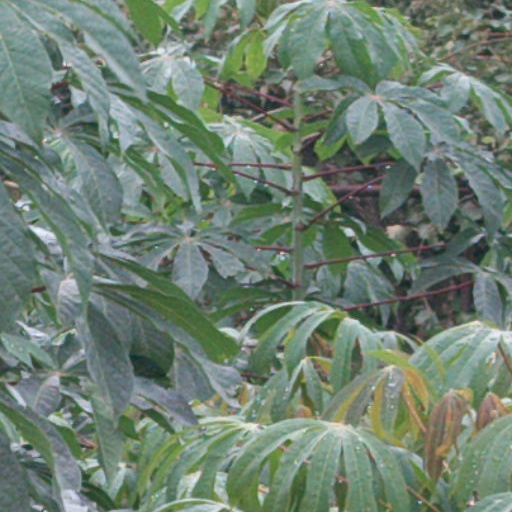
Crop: cassava